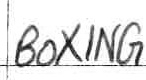
Label: boxing